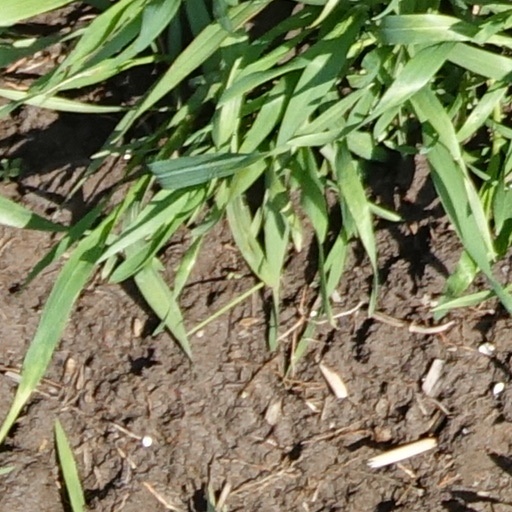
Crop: wheat